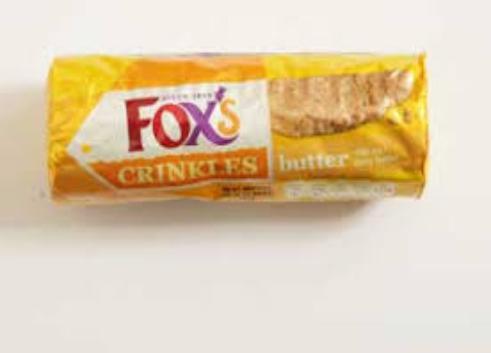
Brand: Fox's Biscuits
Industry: Food